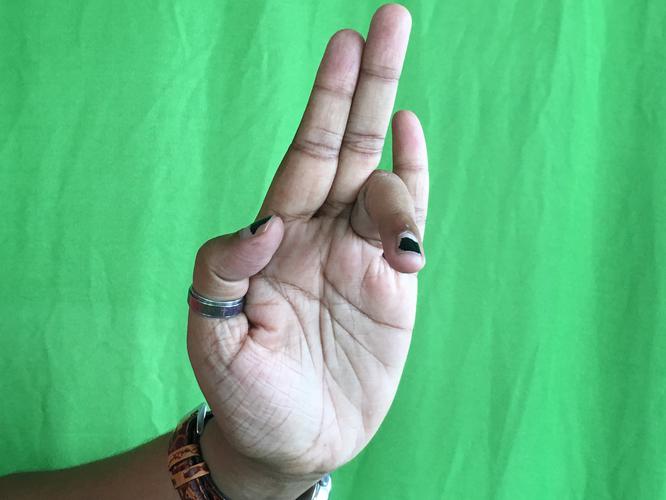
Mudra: Tripathaka
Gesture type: single_hand